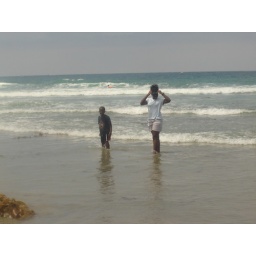
Walking in the water with sand in between our toes.